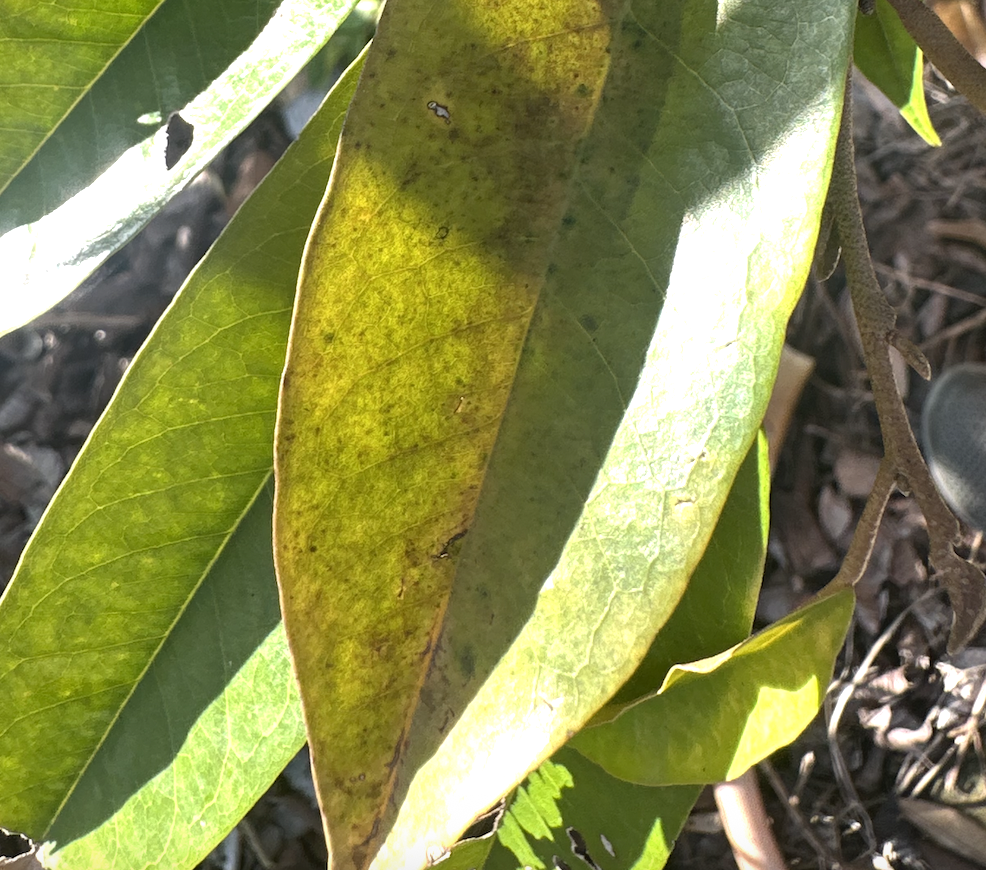
Label: sooty_mold